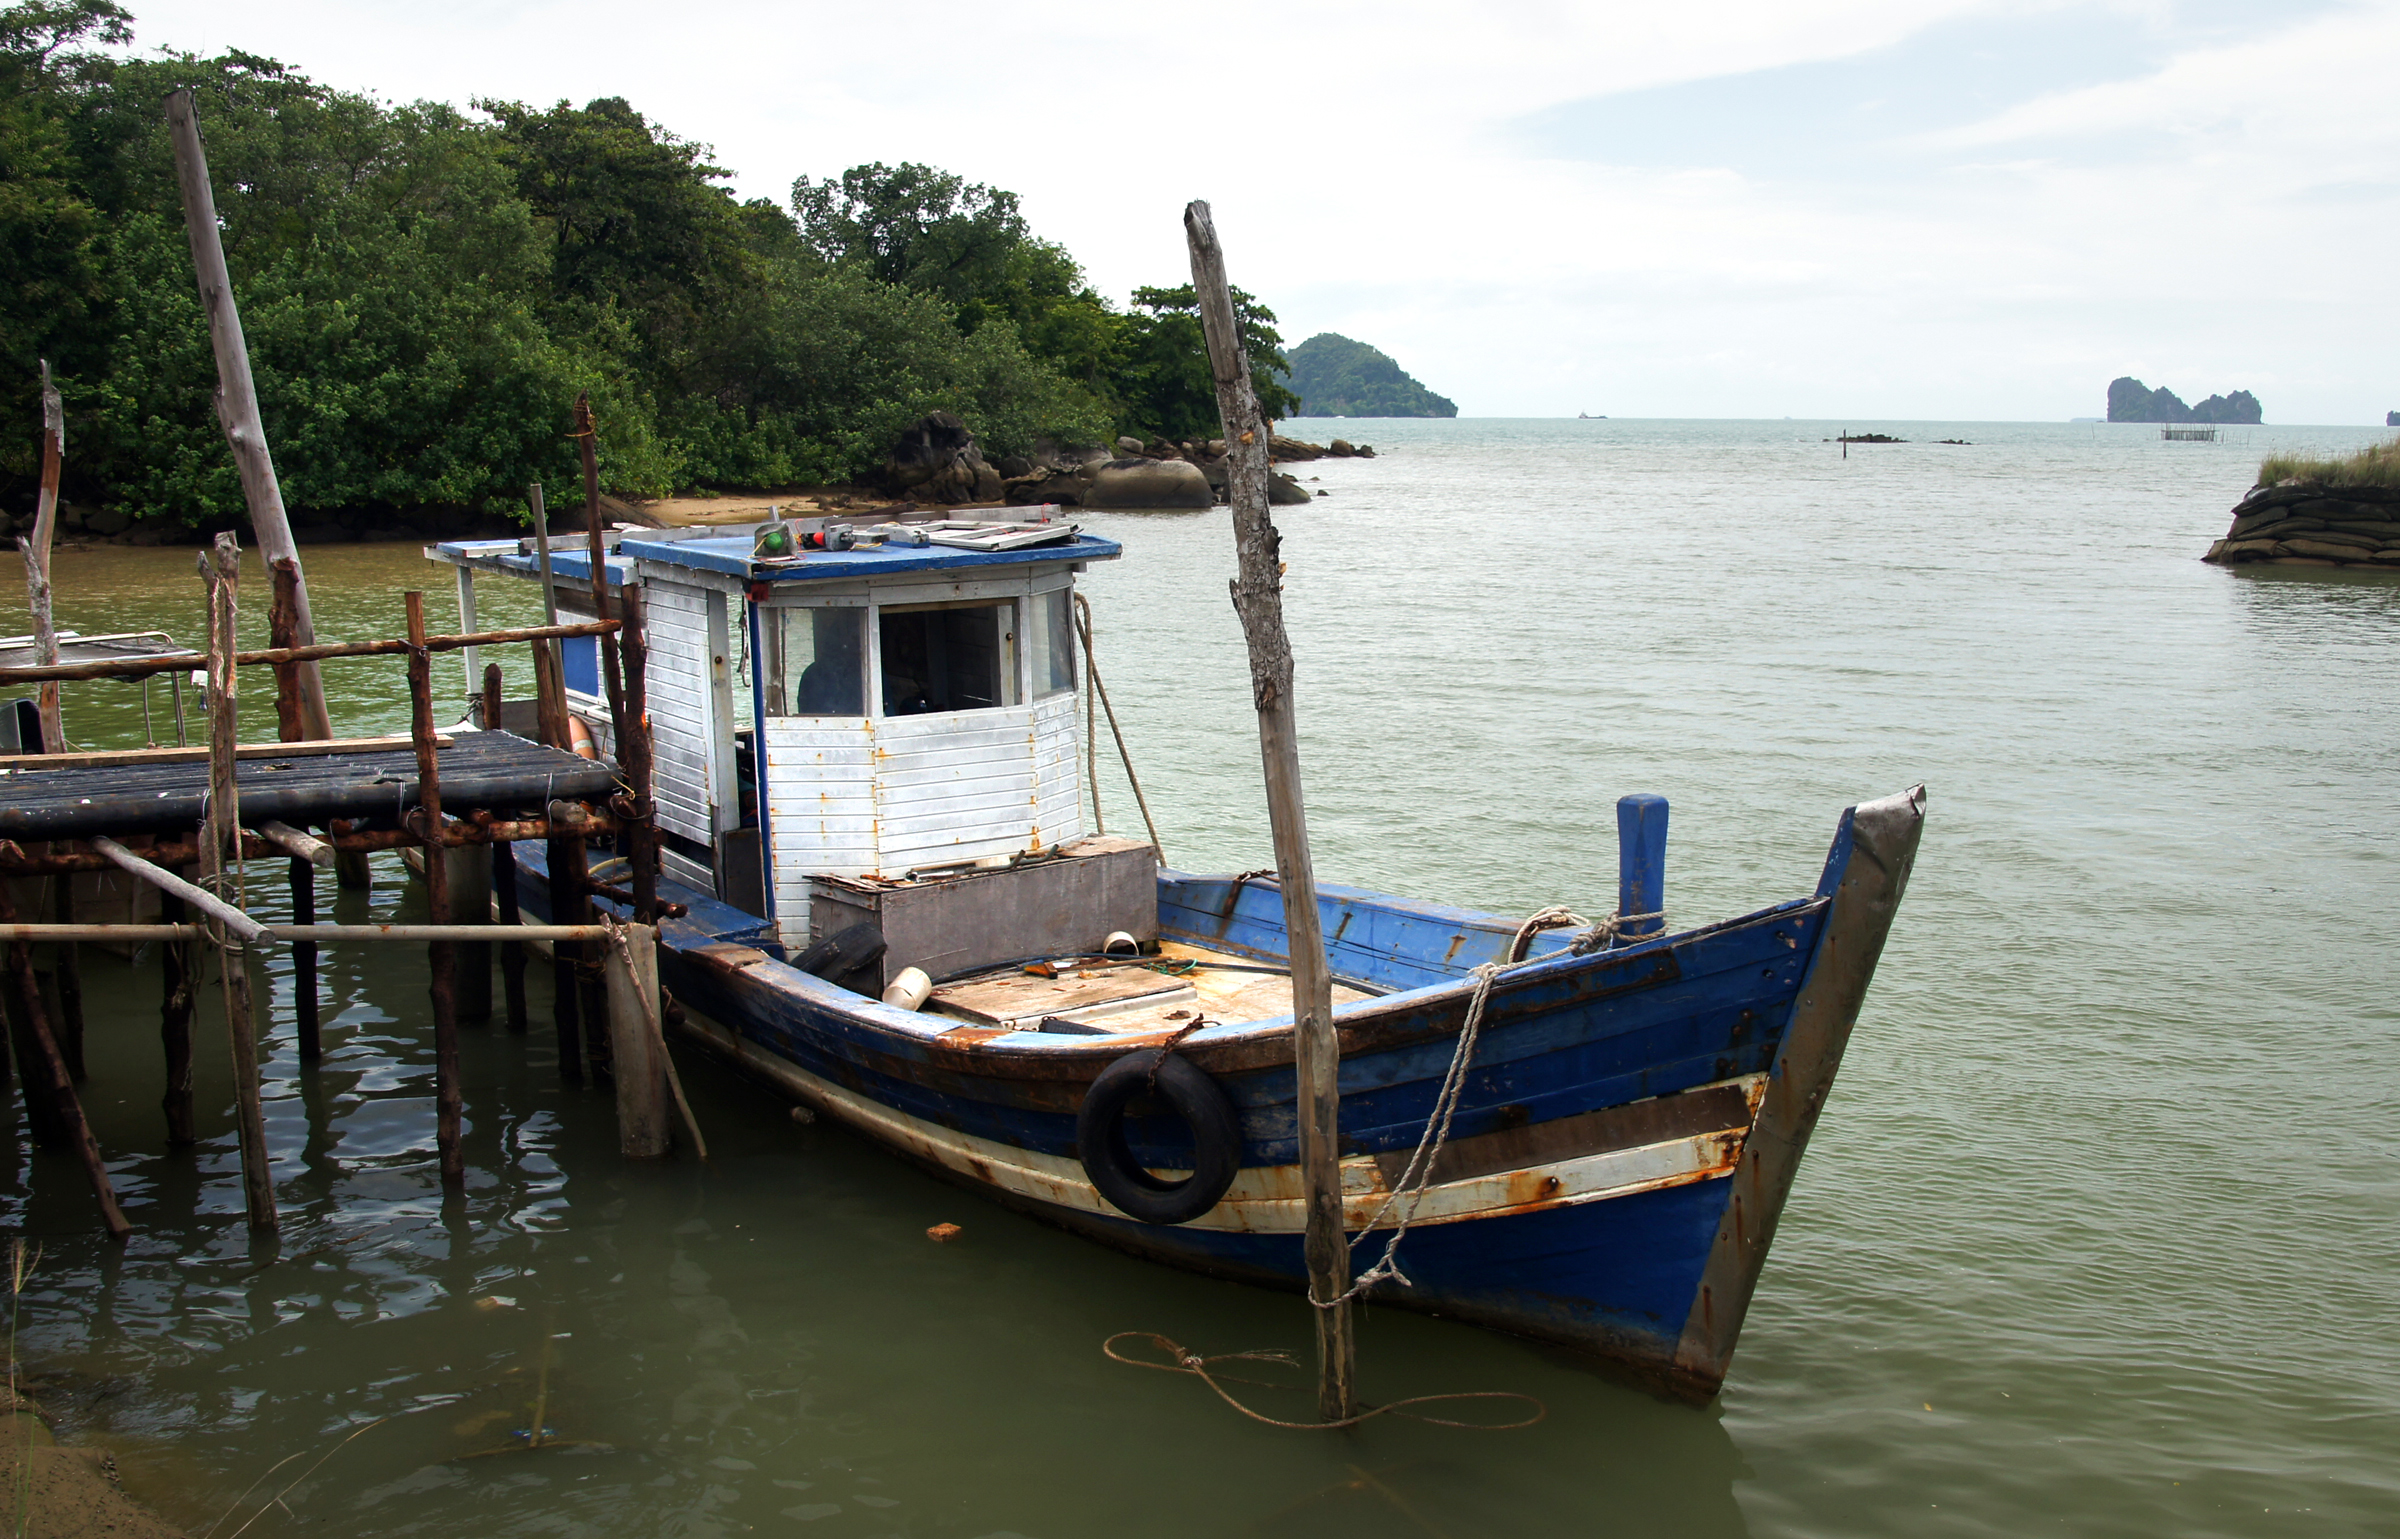
sea, coast, boat, vehicle, bay, waterway, boating, fishingboat, blueboat, langkawi, woodenboat, maylasia, watercraft, fishing vessel, watercraft rowing